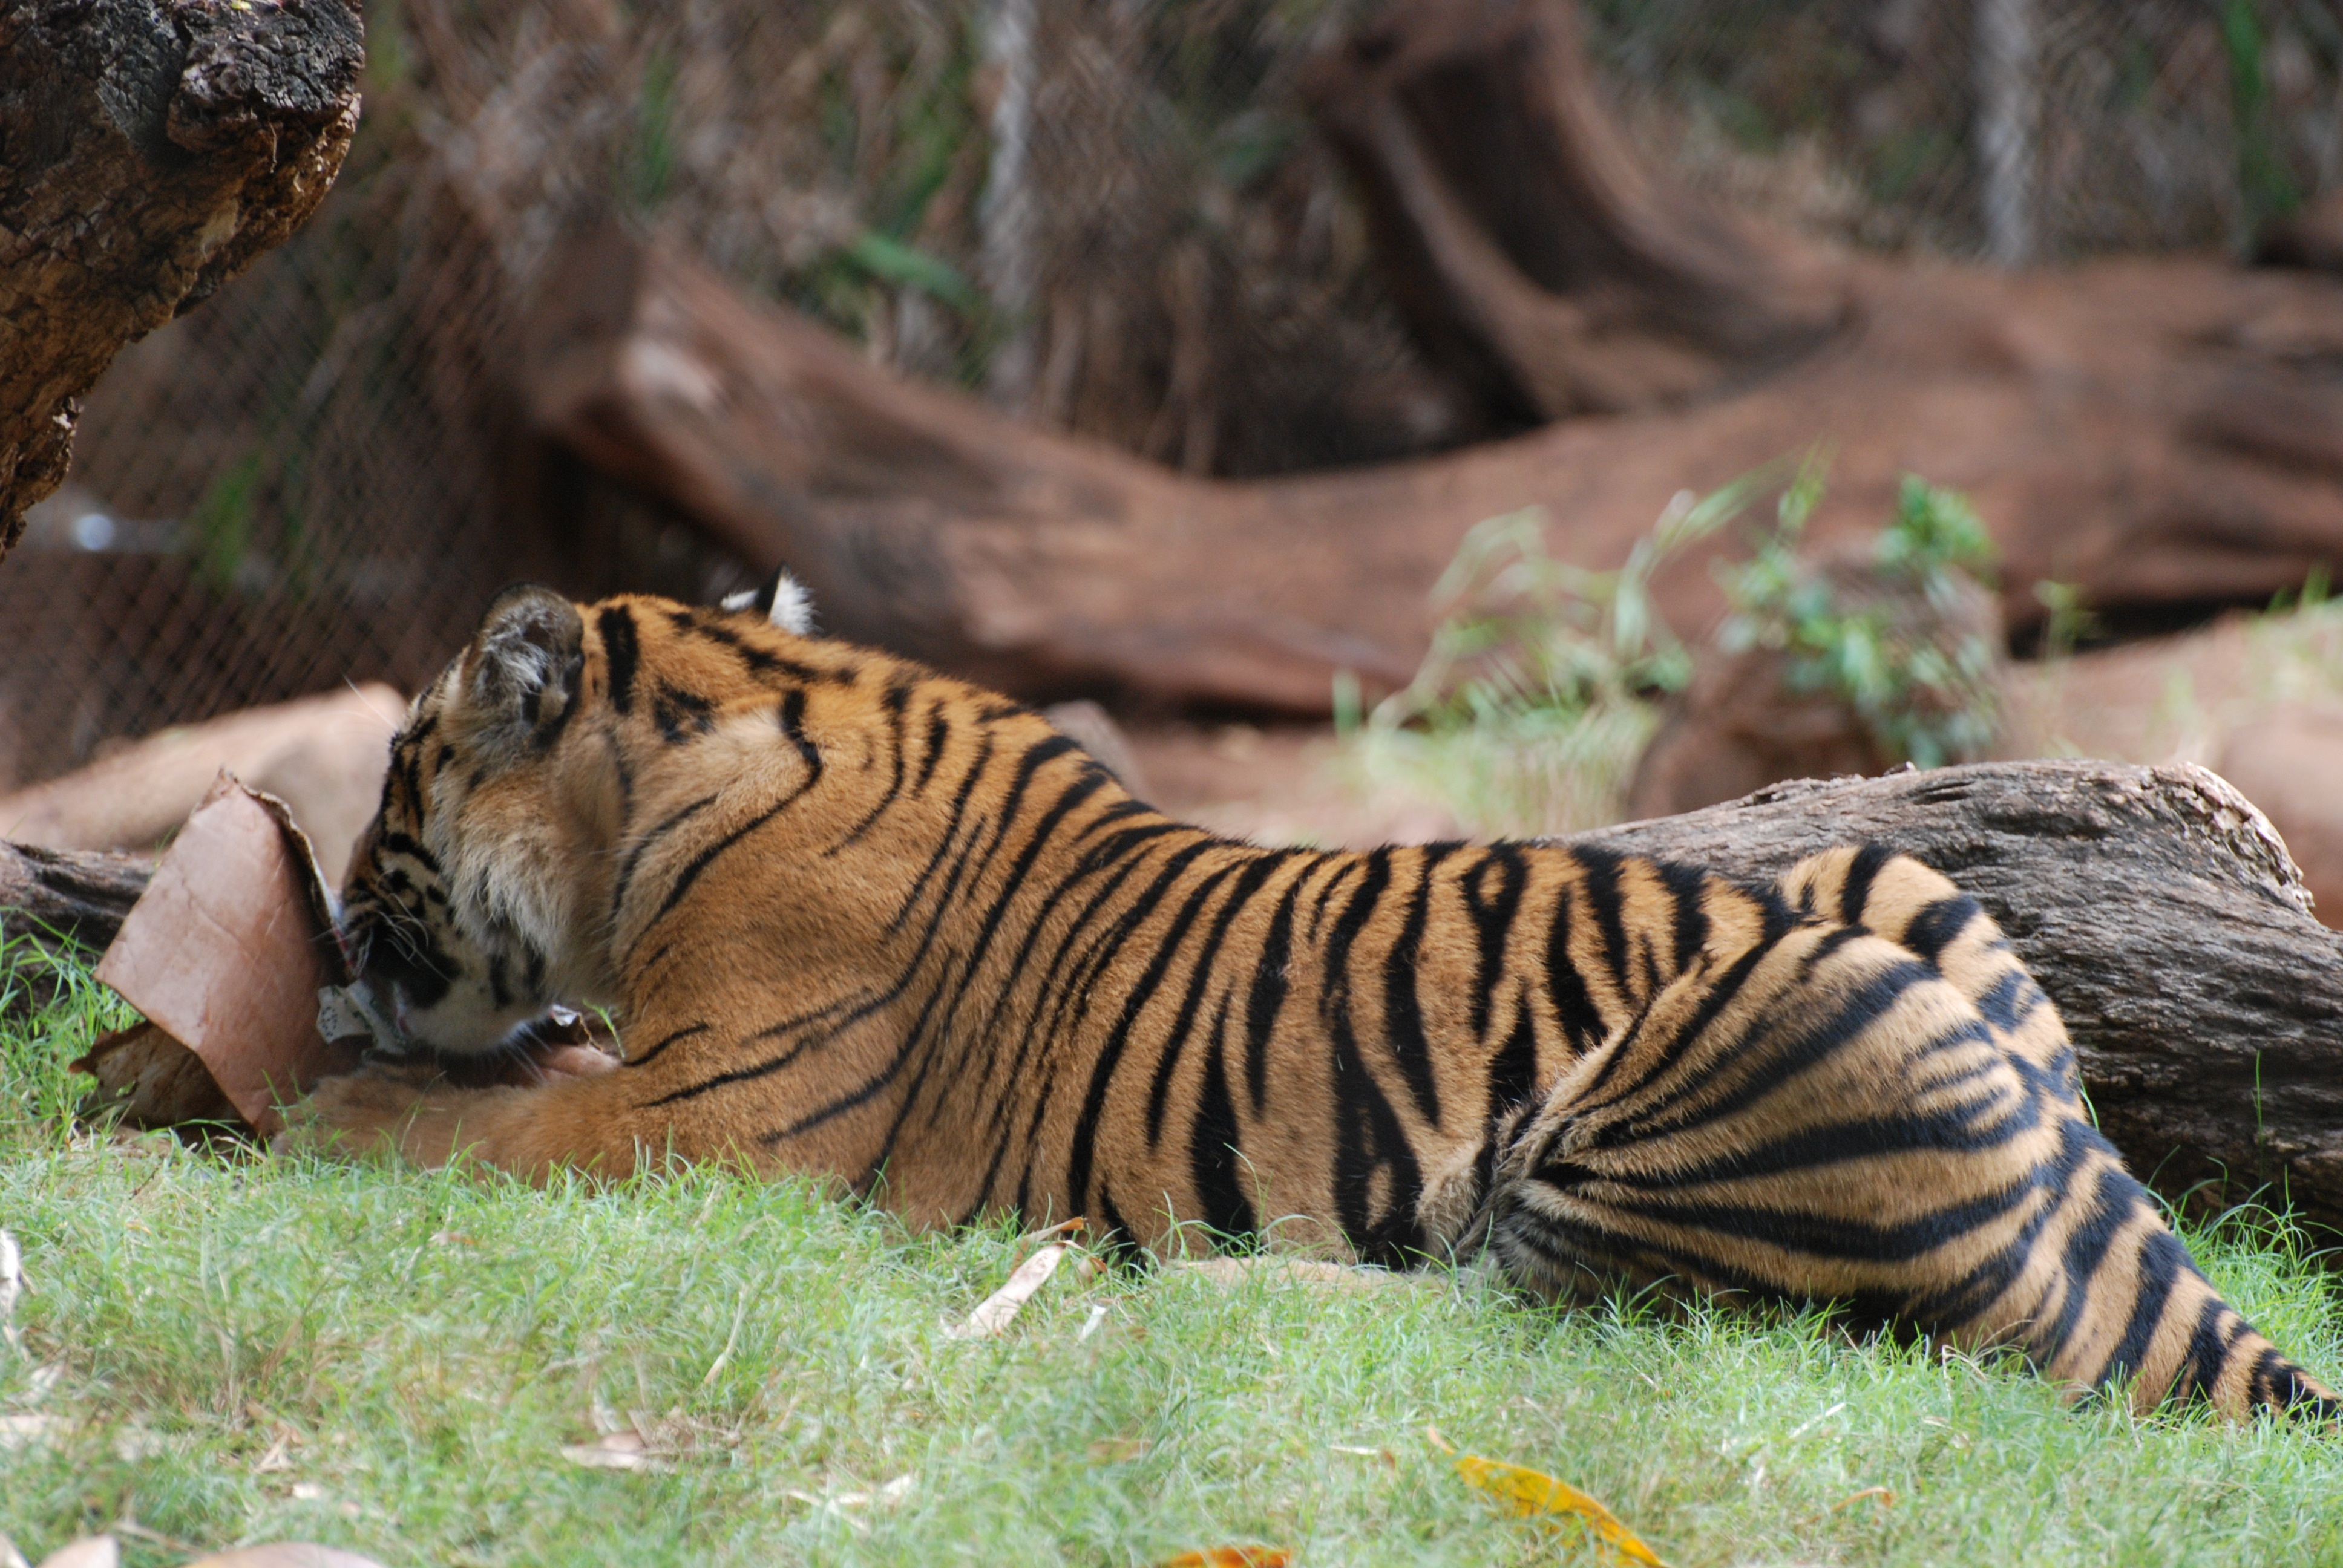
forest, grass, wilderness, animal, wildlife, zoo, jungle, cat, mammal, national park, fauna, whiskers, snout, tiger, safari, organism, big cats, cat like mammal, carnivoran, terrestrial animal